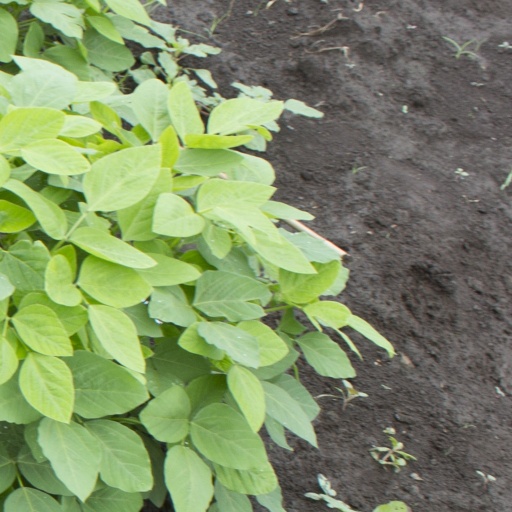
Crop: soybean